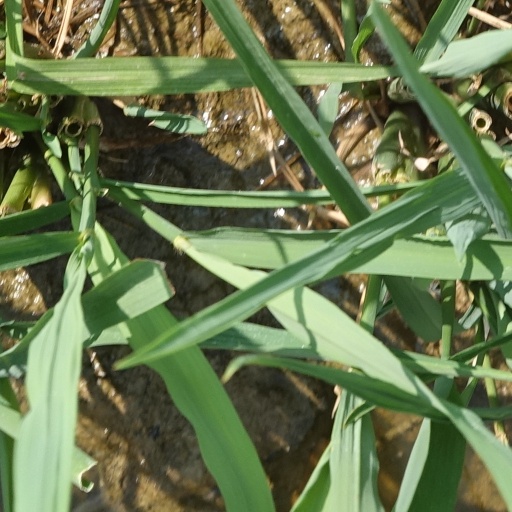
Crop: rice